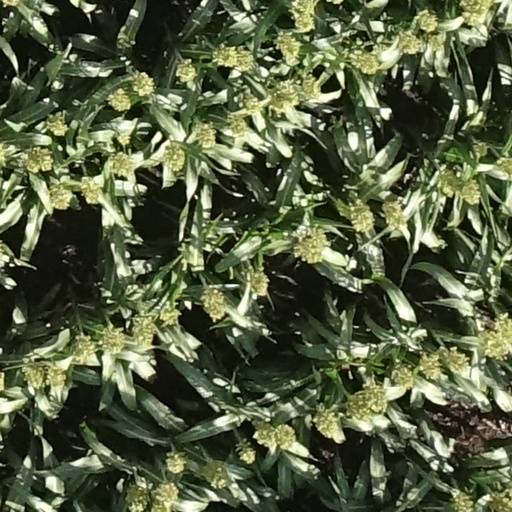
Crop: sorghum